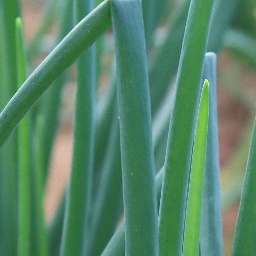
Label: healthy